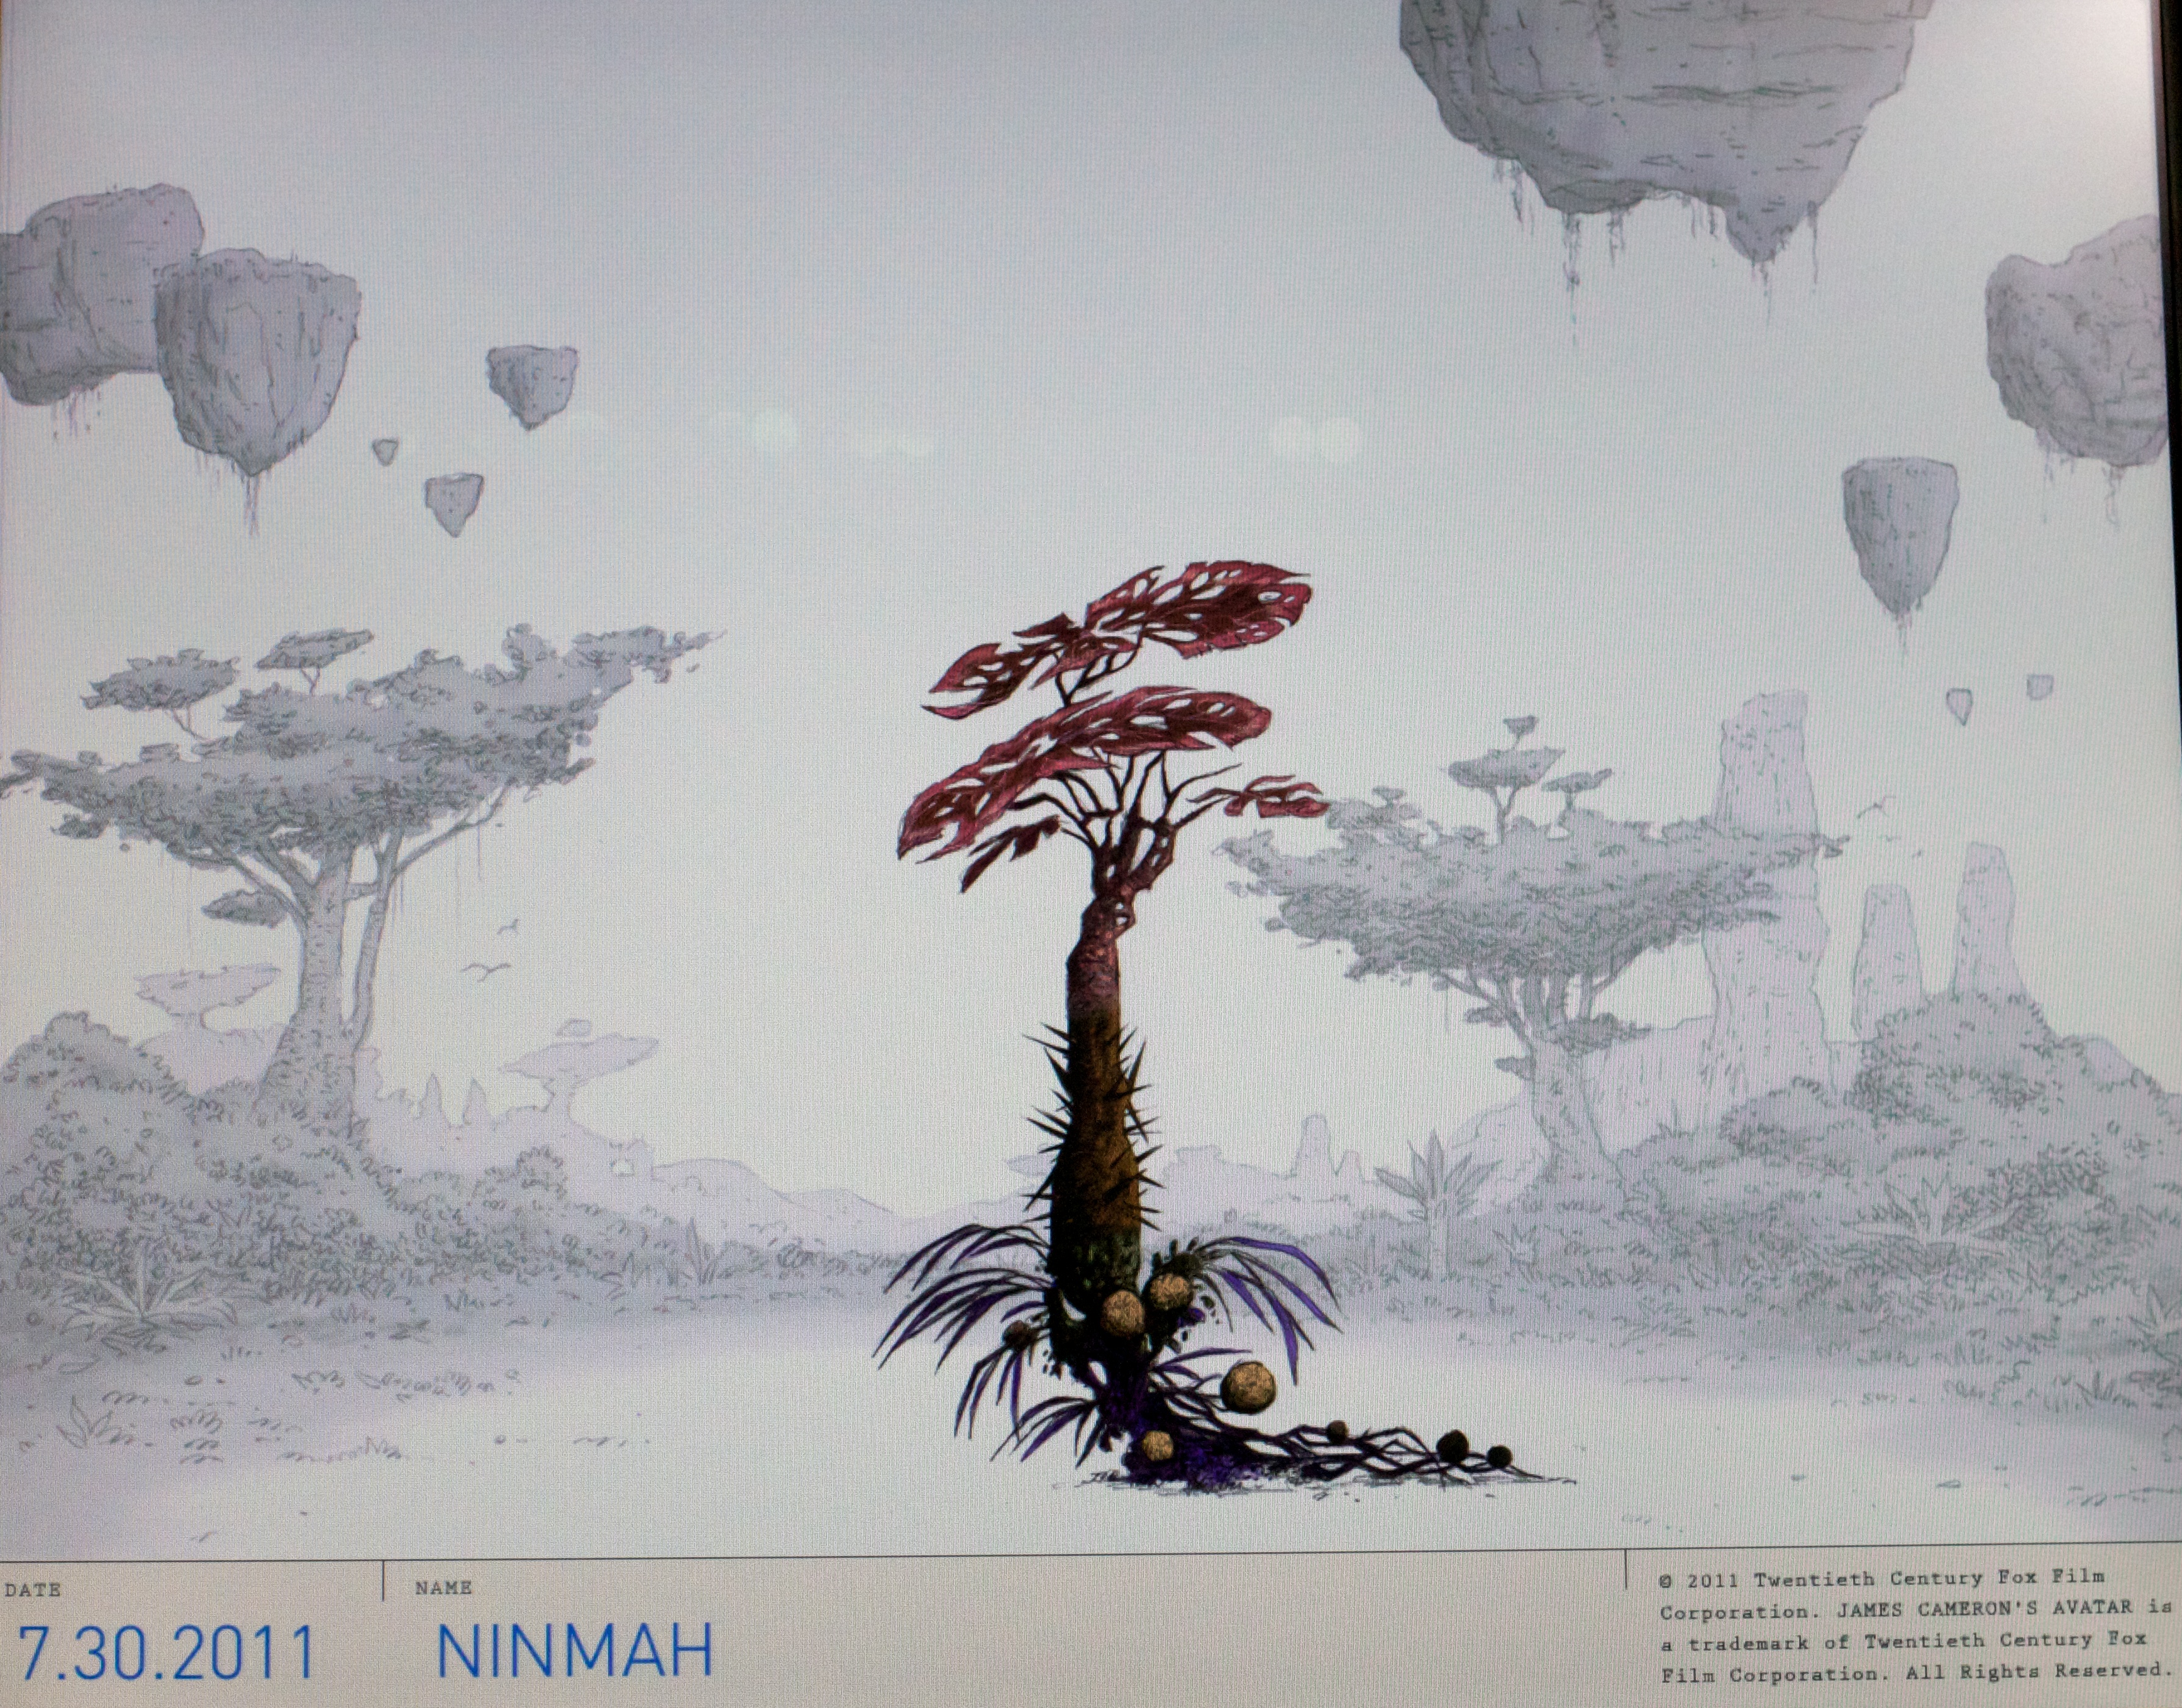
washington, art, sketch, drawing, illustration, odyssey